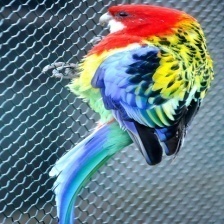
Species: EASTERN ROSELLA
Scientific name: PLATYCERCUS EXIMIUS